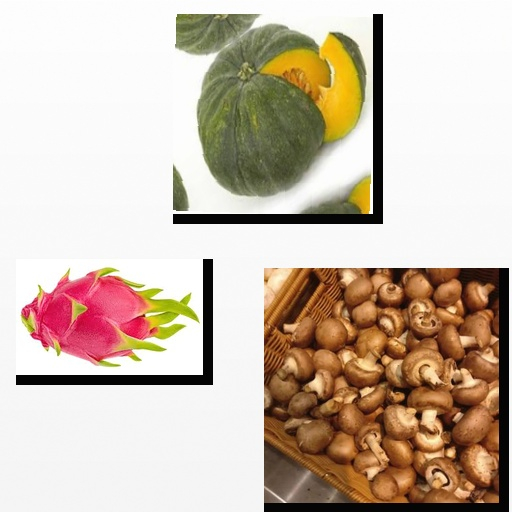
Food items: pumpkin, dragon_fruit, mushroom